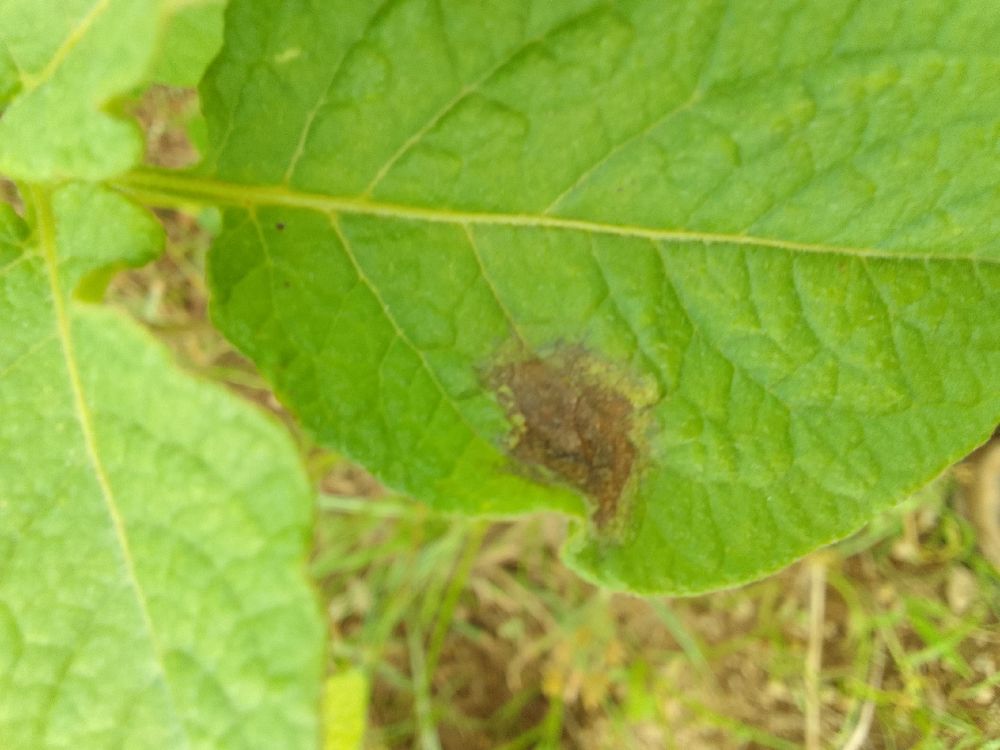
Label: Late blight